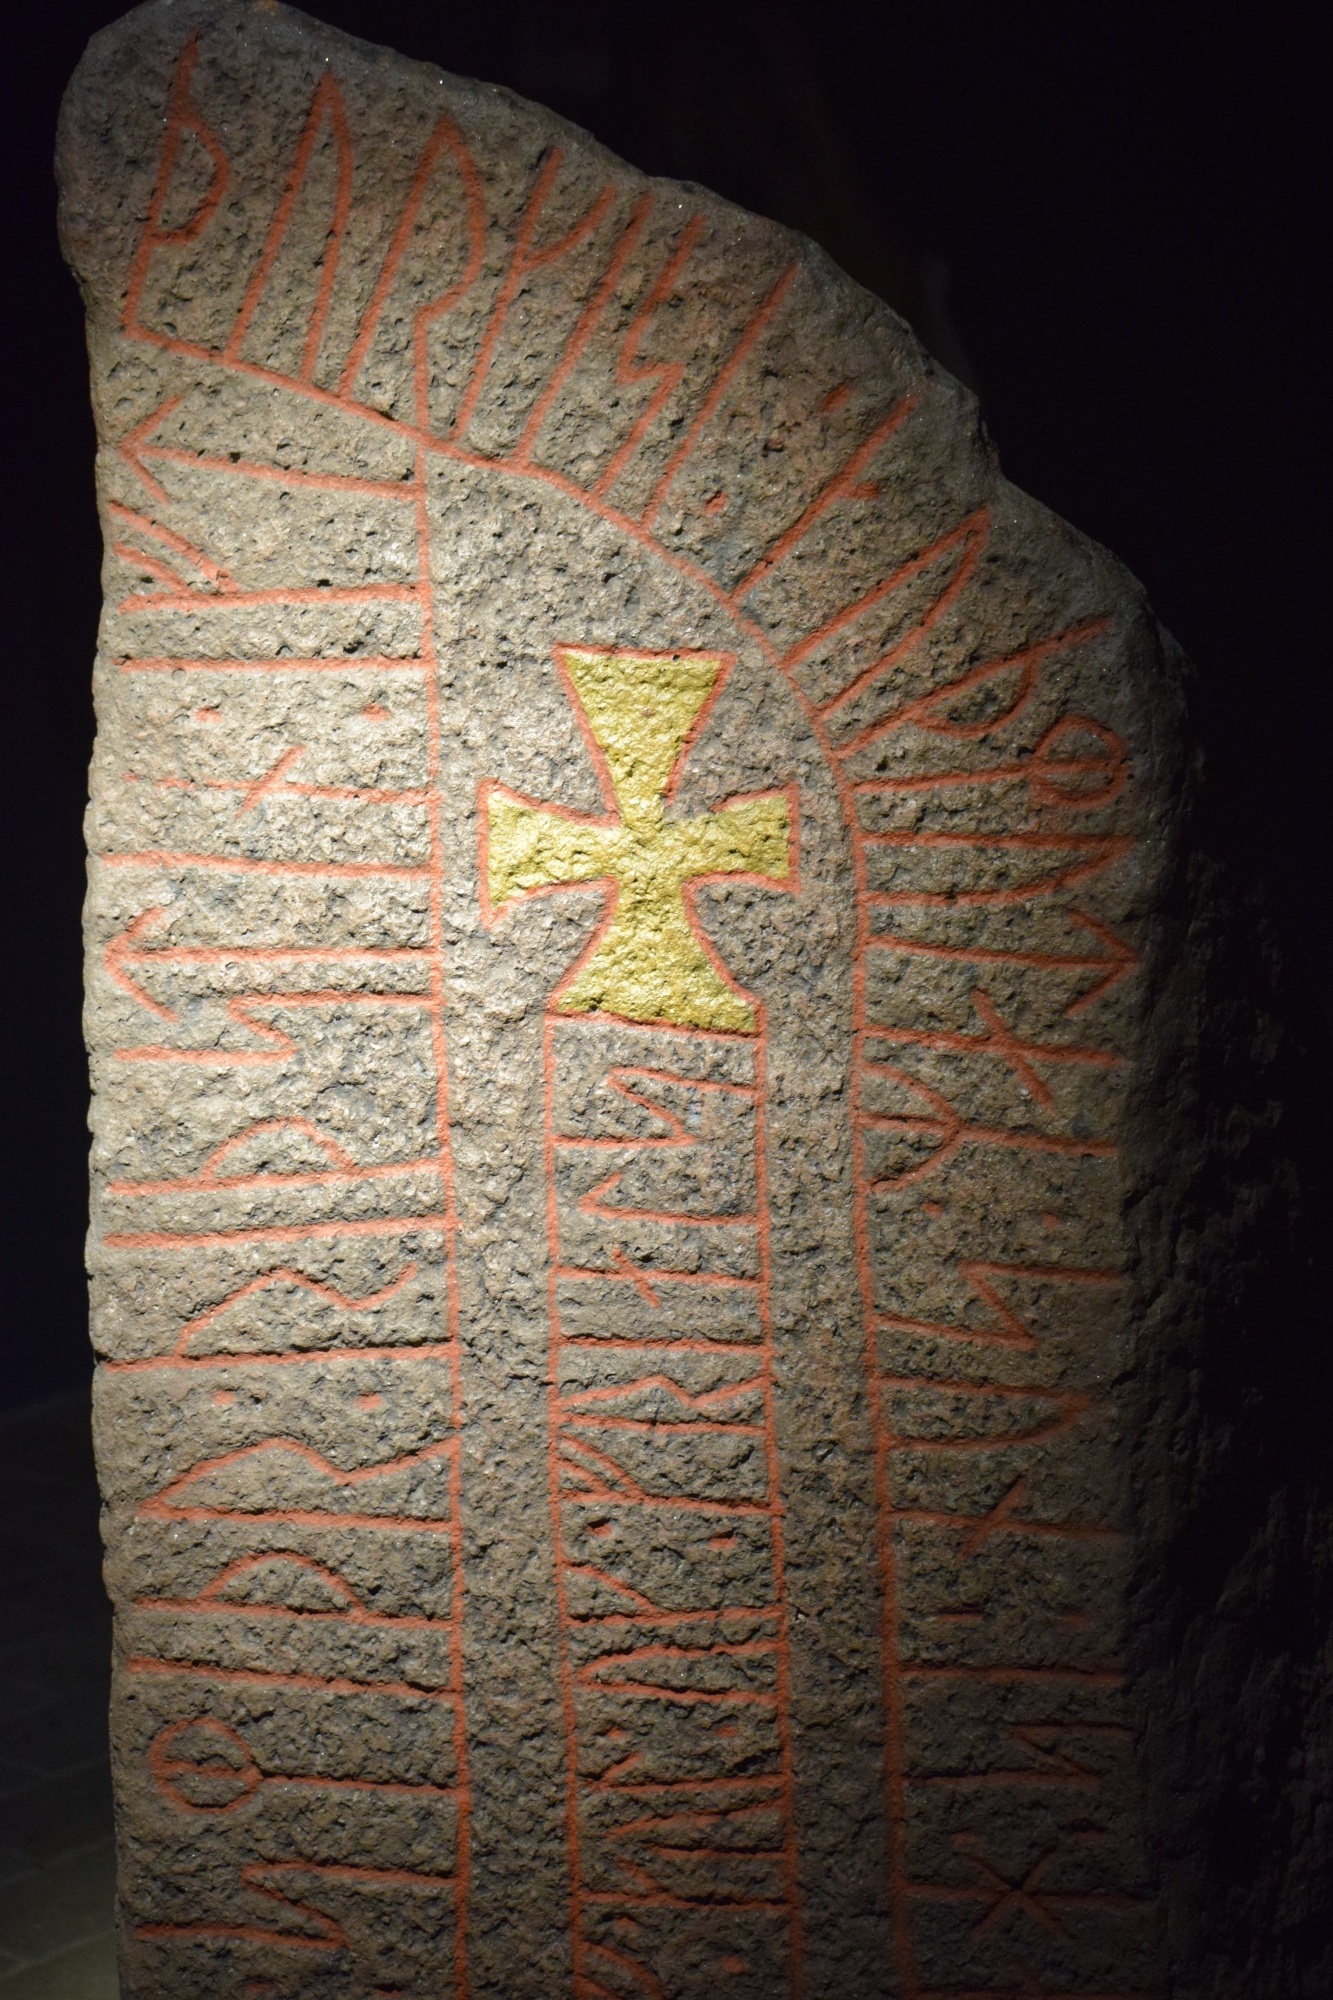
stone, art, temple, symmetry, denmark, organ, carving, symbole, danish, stele, ancient history, arhus, rune